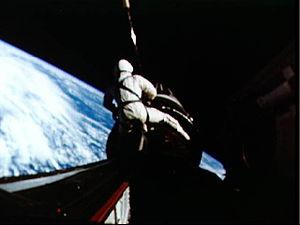
Gemini 11 est la 9ᵉ mission habitée du programme Gemini et la 15ᵉ mission spatiale habitée américaine. Elle s'est déroulée du 12 au 15 septembre 1966. Elle est la première mission à réaliser un rendez-vous spatial au cours de la première orbite et détient le record de la plus haute orbite pour une mission habitée.
Gemini est le deuxième programme de vols spatiaux habités lancé par les États-Unis après le programme Mercury. Intercalé entre celui-ci et le programme Apollo, il a pour objectif de permettre à l'astronautique américaine de maîtriser des techniques de vol spatial que la capsule spatiale Mercury, trop rudimentaire, ne permettait pas de tester : les sorties extravéhiculaires, les manœuvres orbitales. Pour remplir cet objectif, l'agence spatiale américaine, la NASA, développe le vaisseau spatial Gemini biplace disposant de capacités de manœuvre en orbite importantes et qui, pour la première fois dans le monde de l'astronautique, met en œuvre un ordinateur embarqué. Ce vaisseau est lancé par une fusée Titan, missile balistique intercontinental reconverti en lanceur.